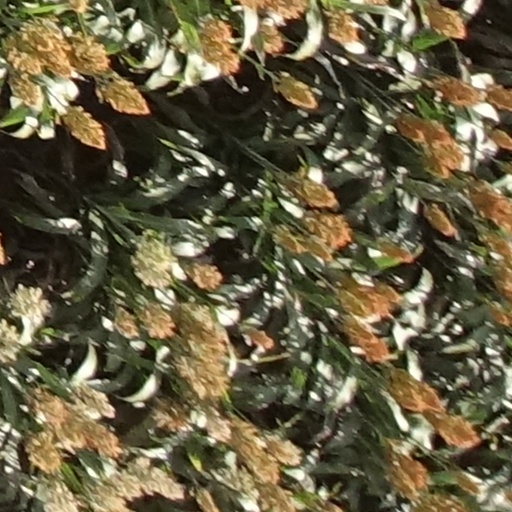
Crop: sorghum